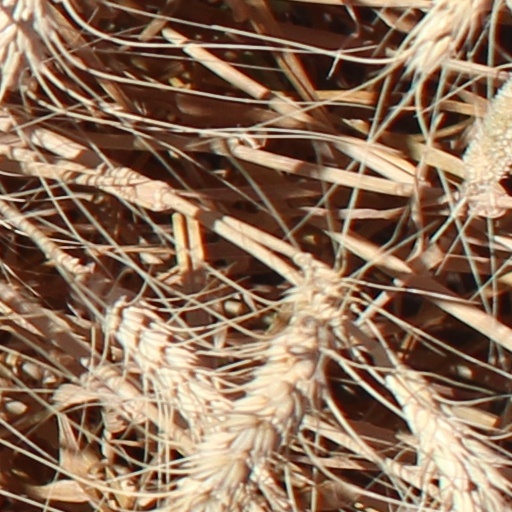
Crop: wheat